Popiah
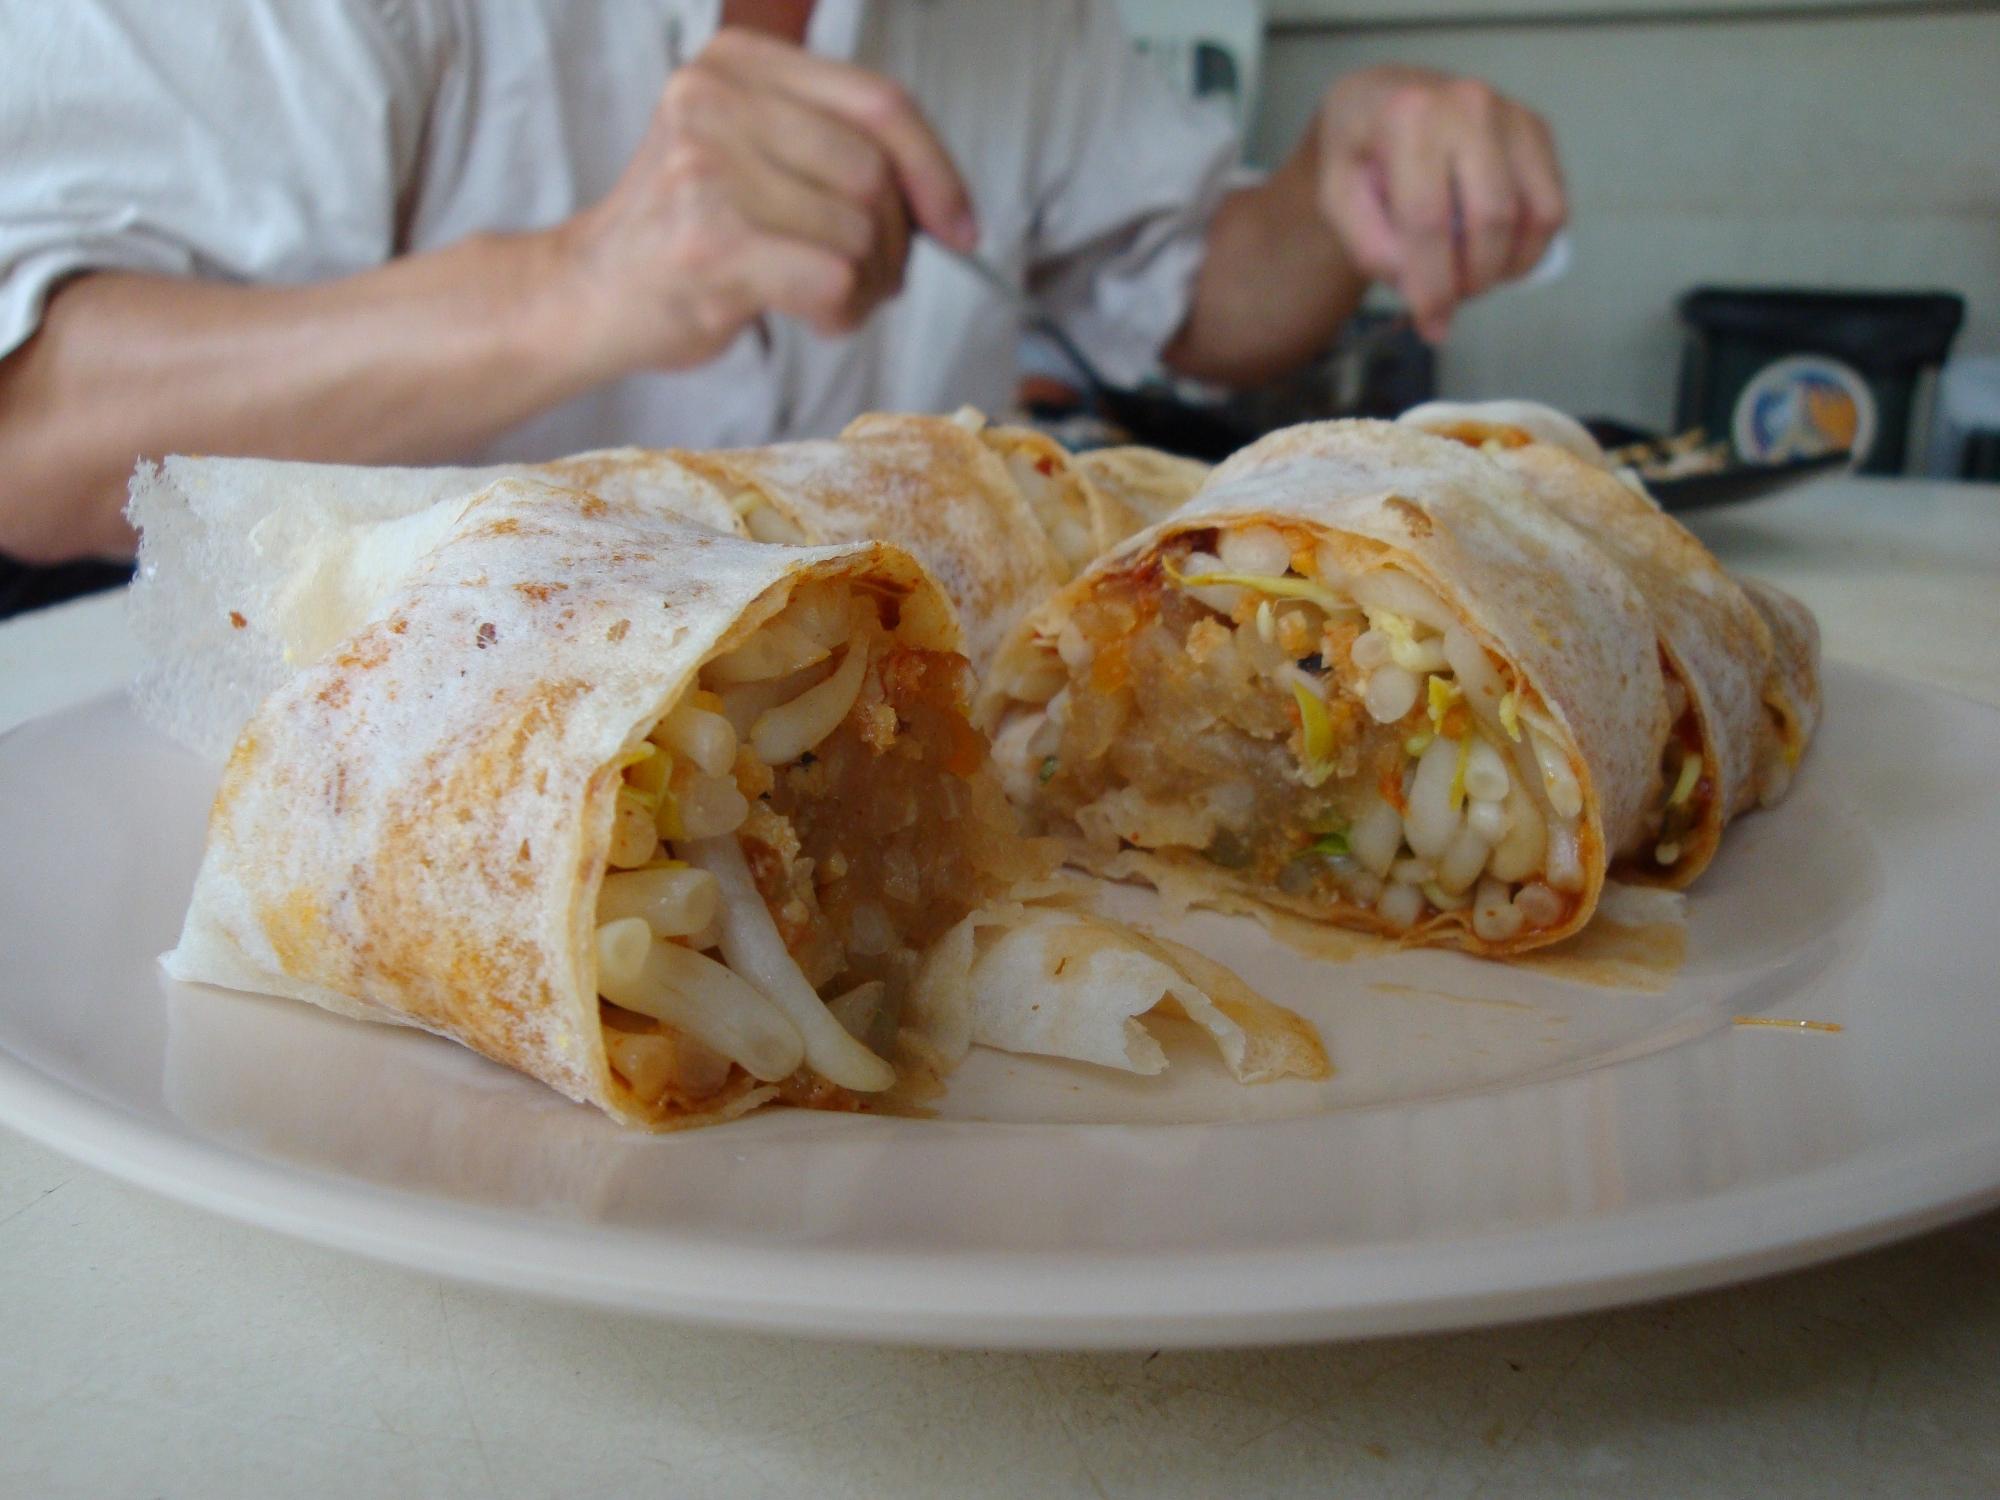
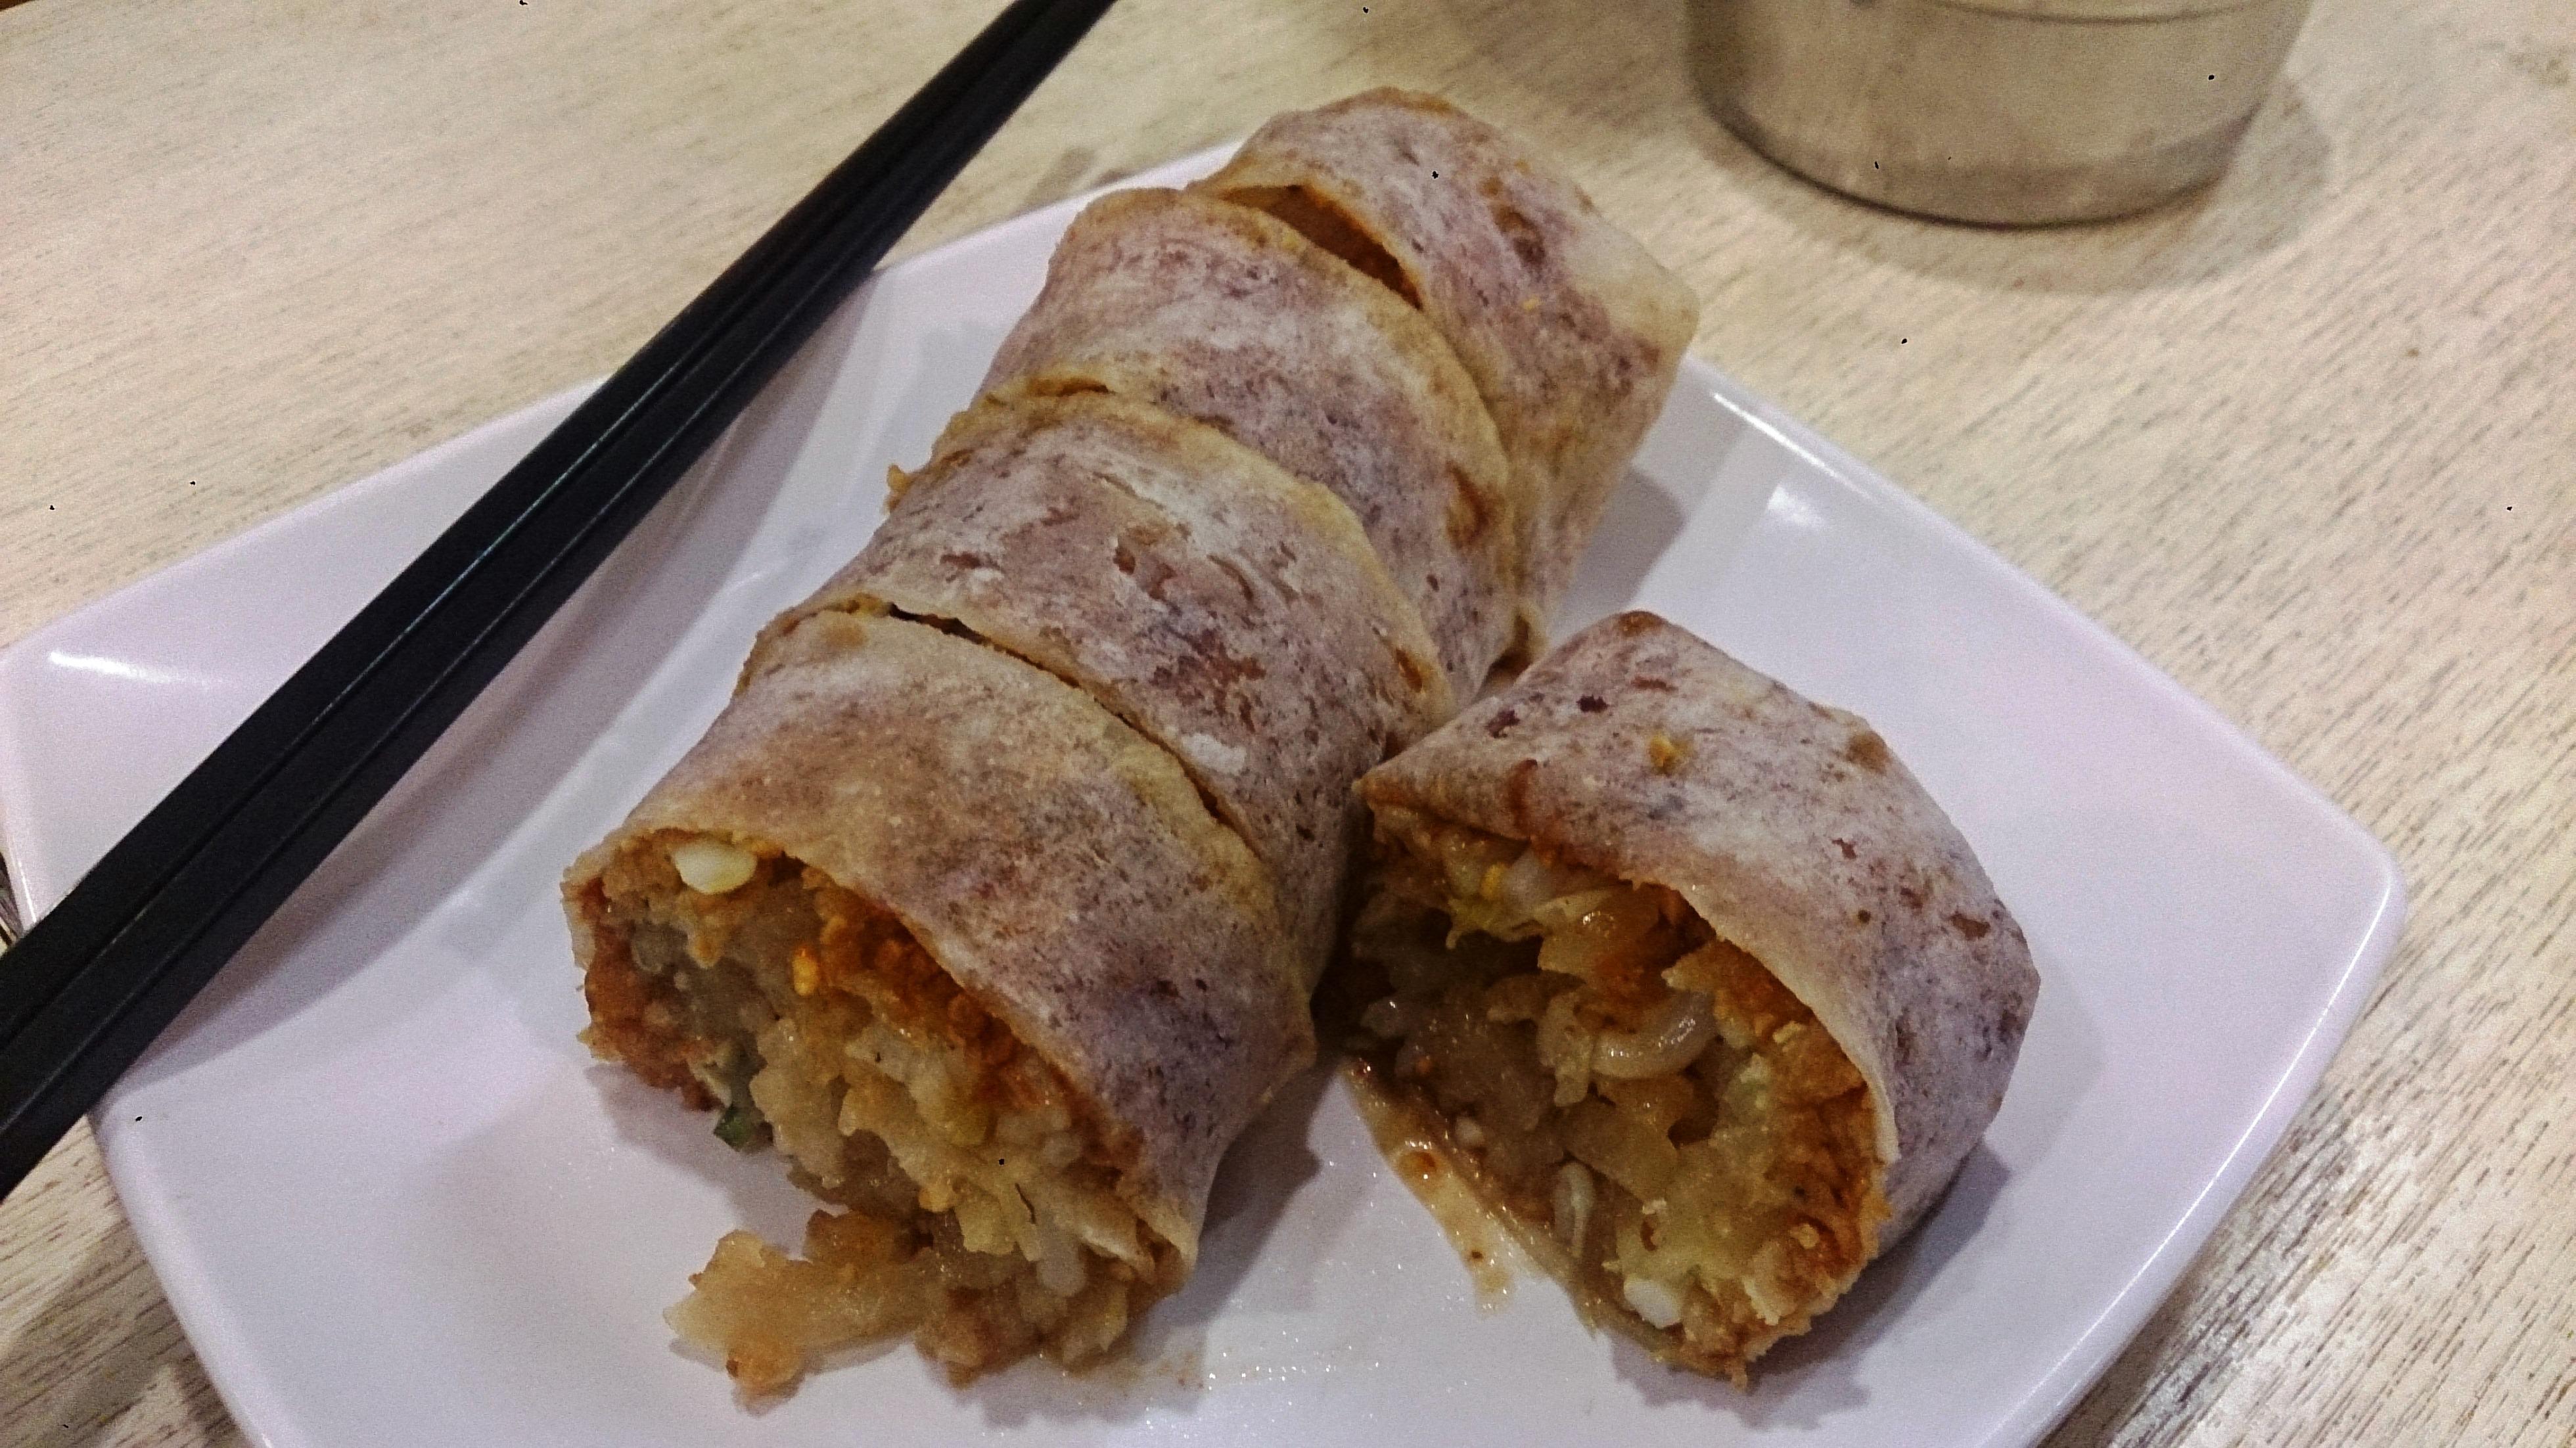
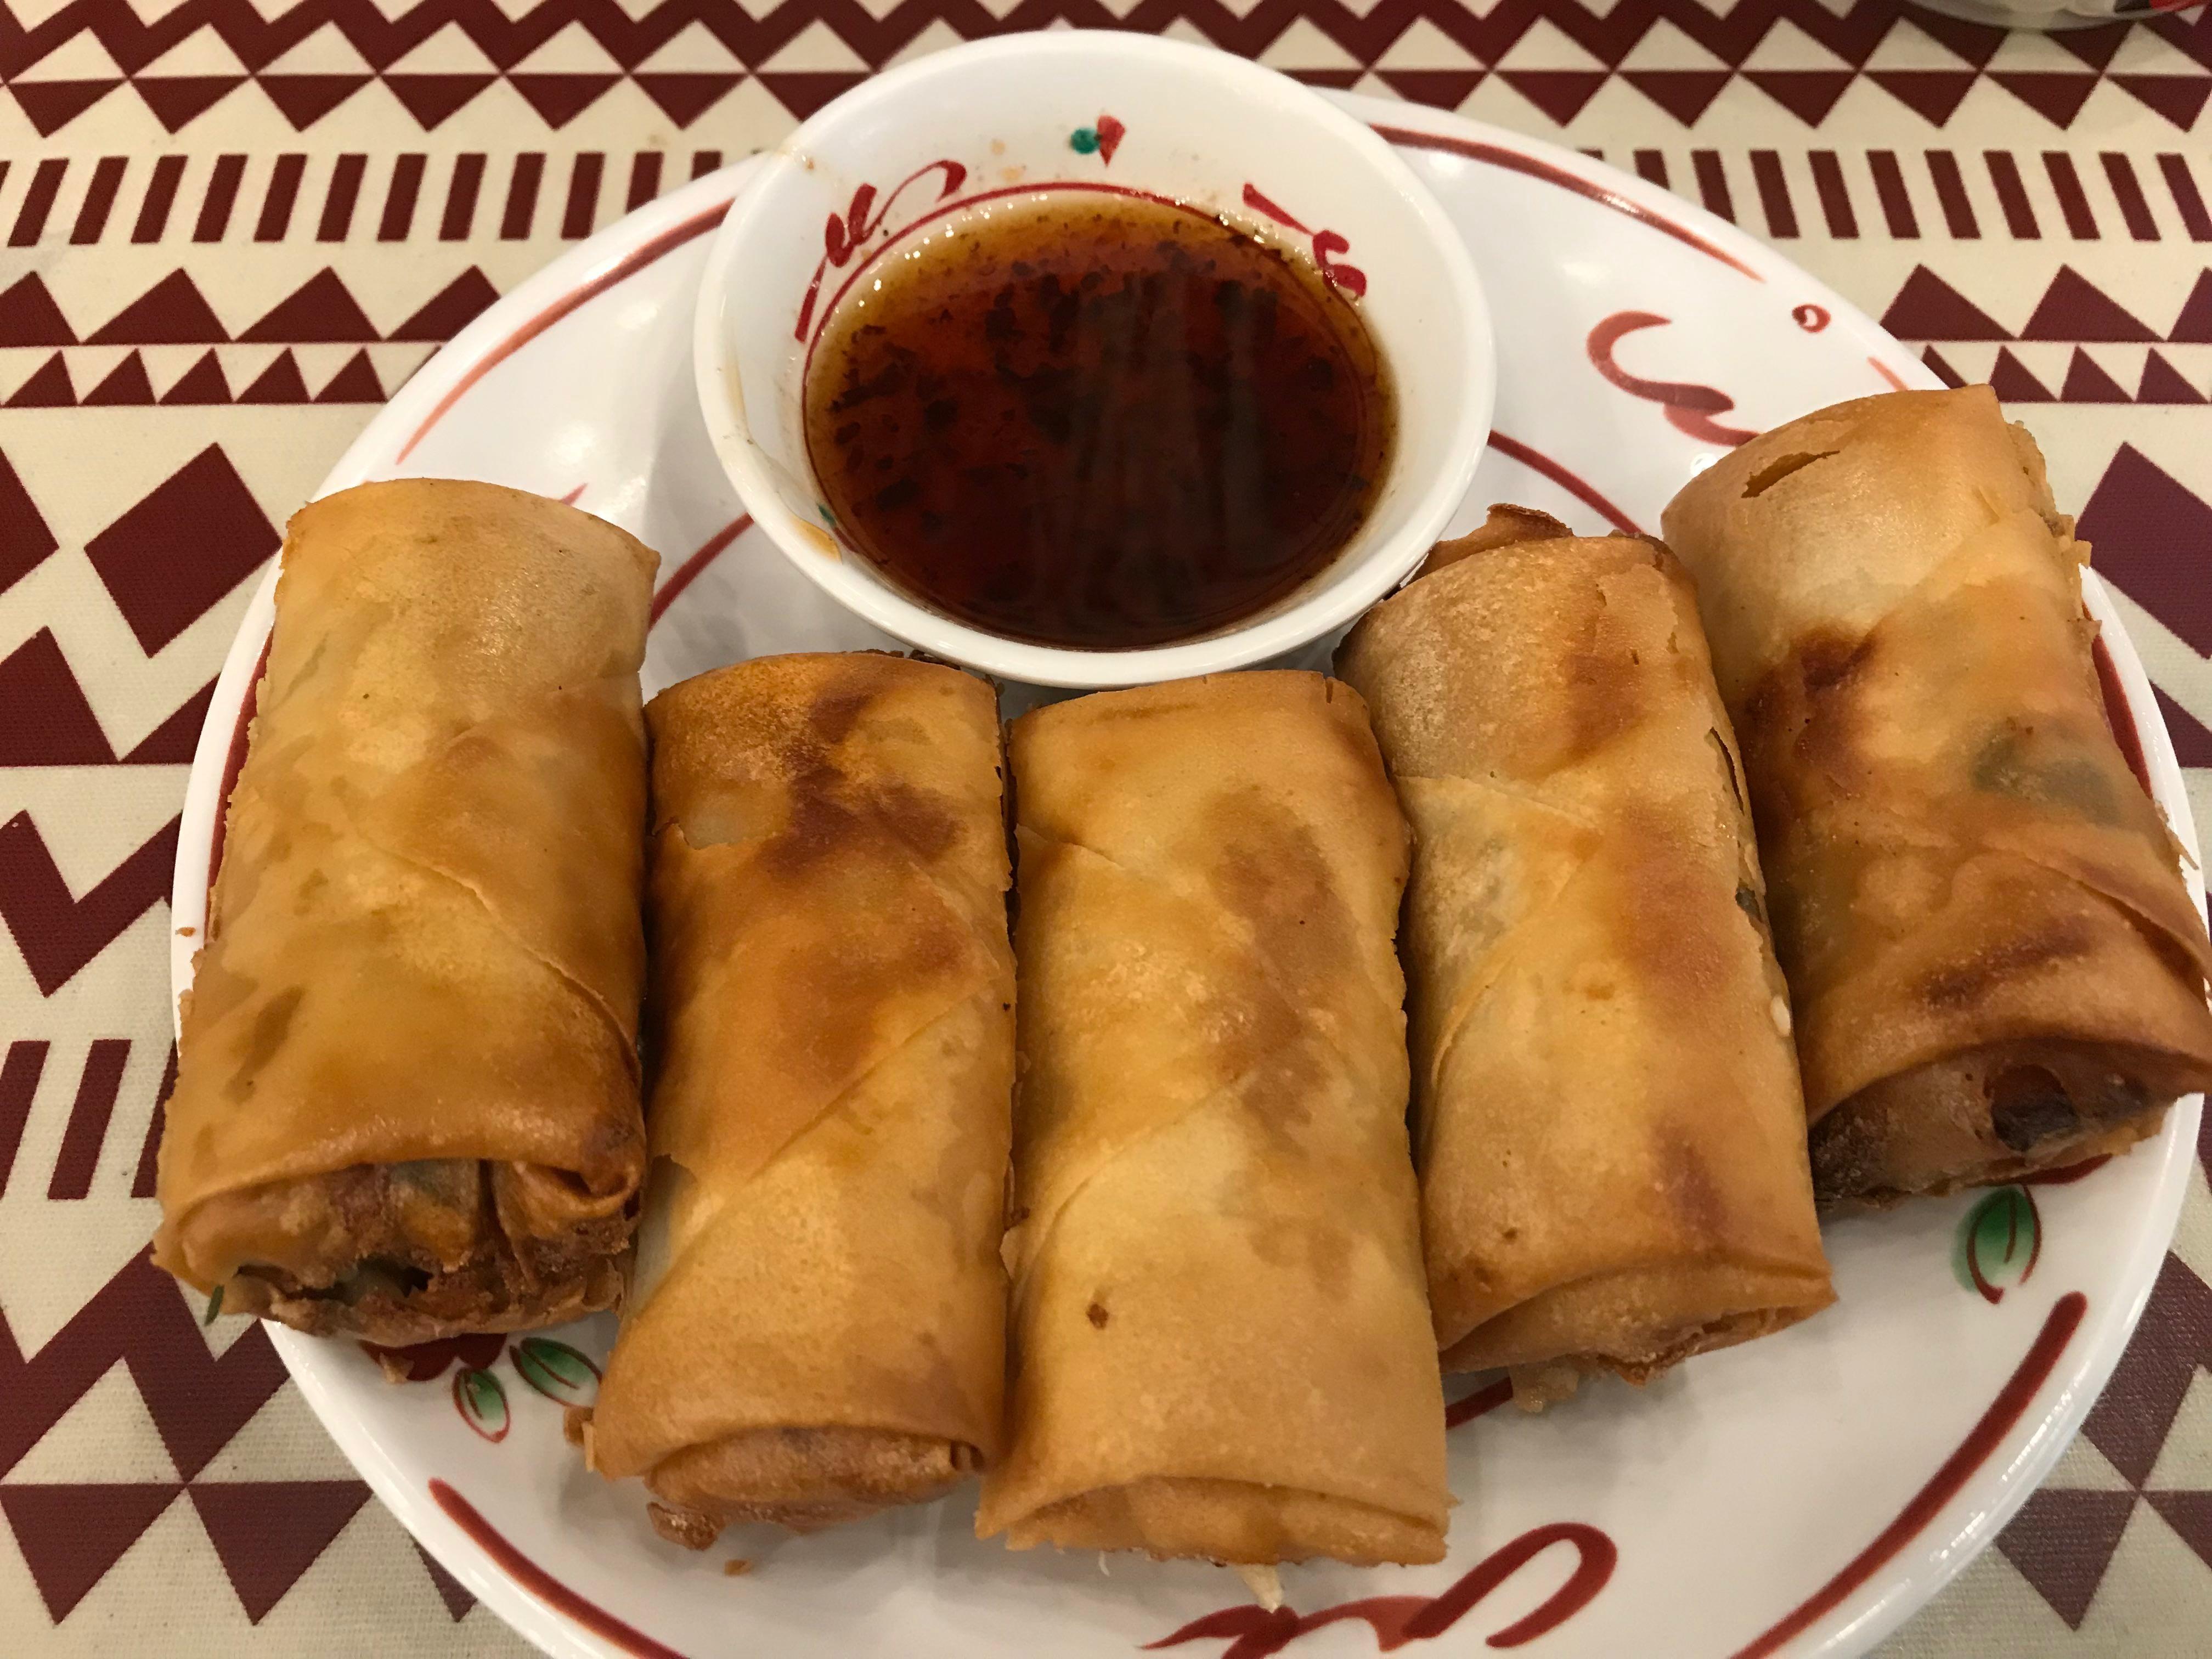
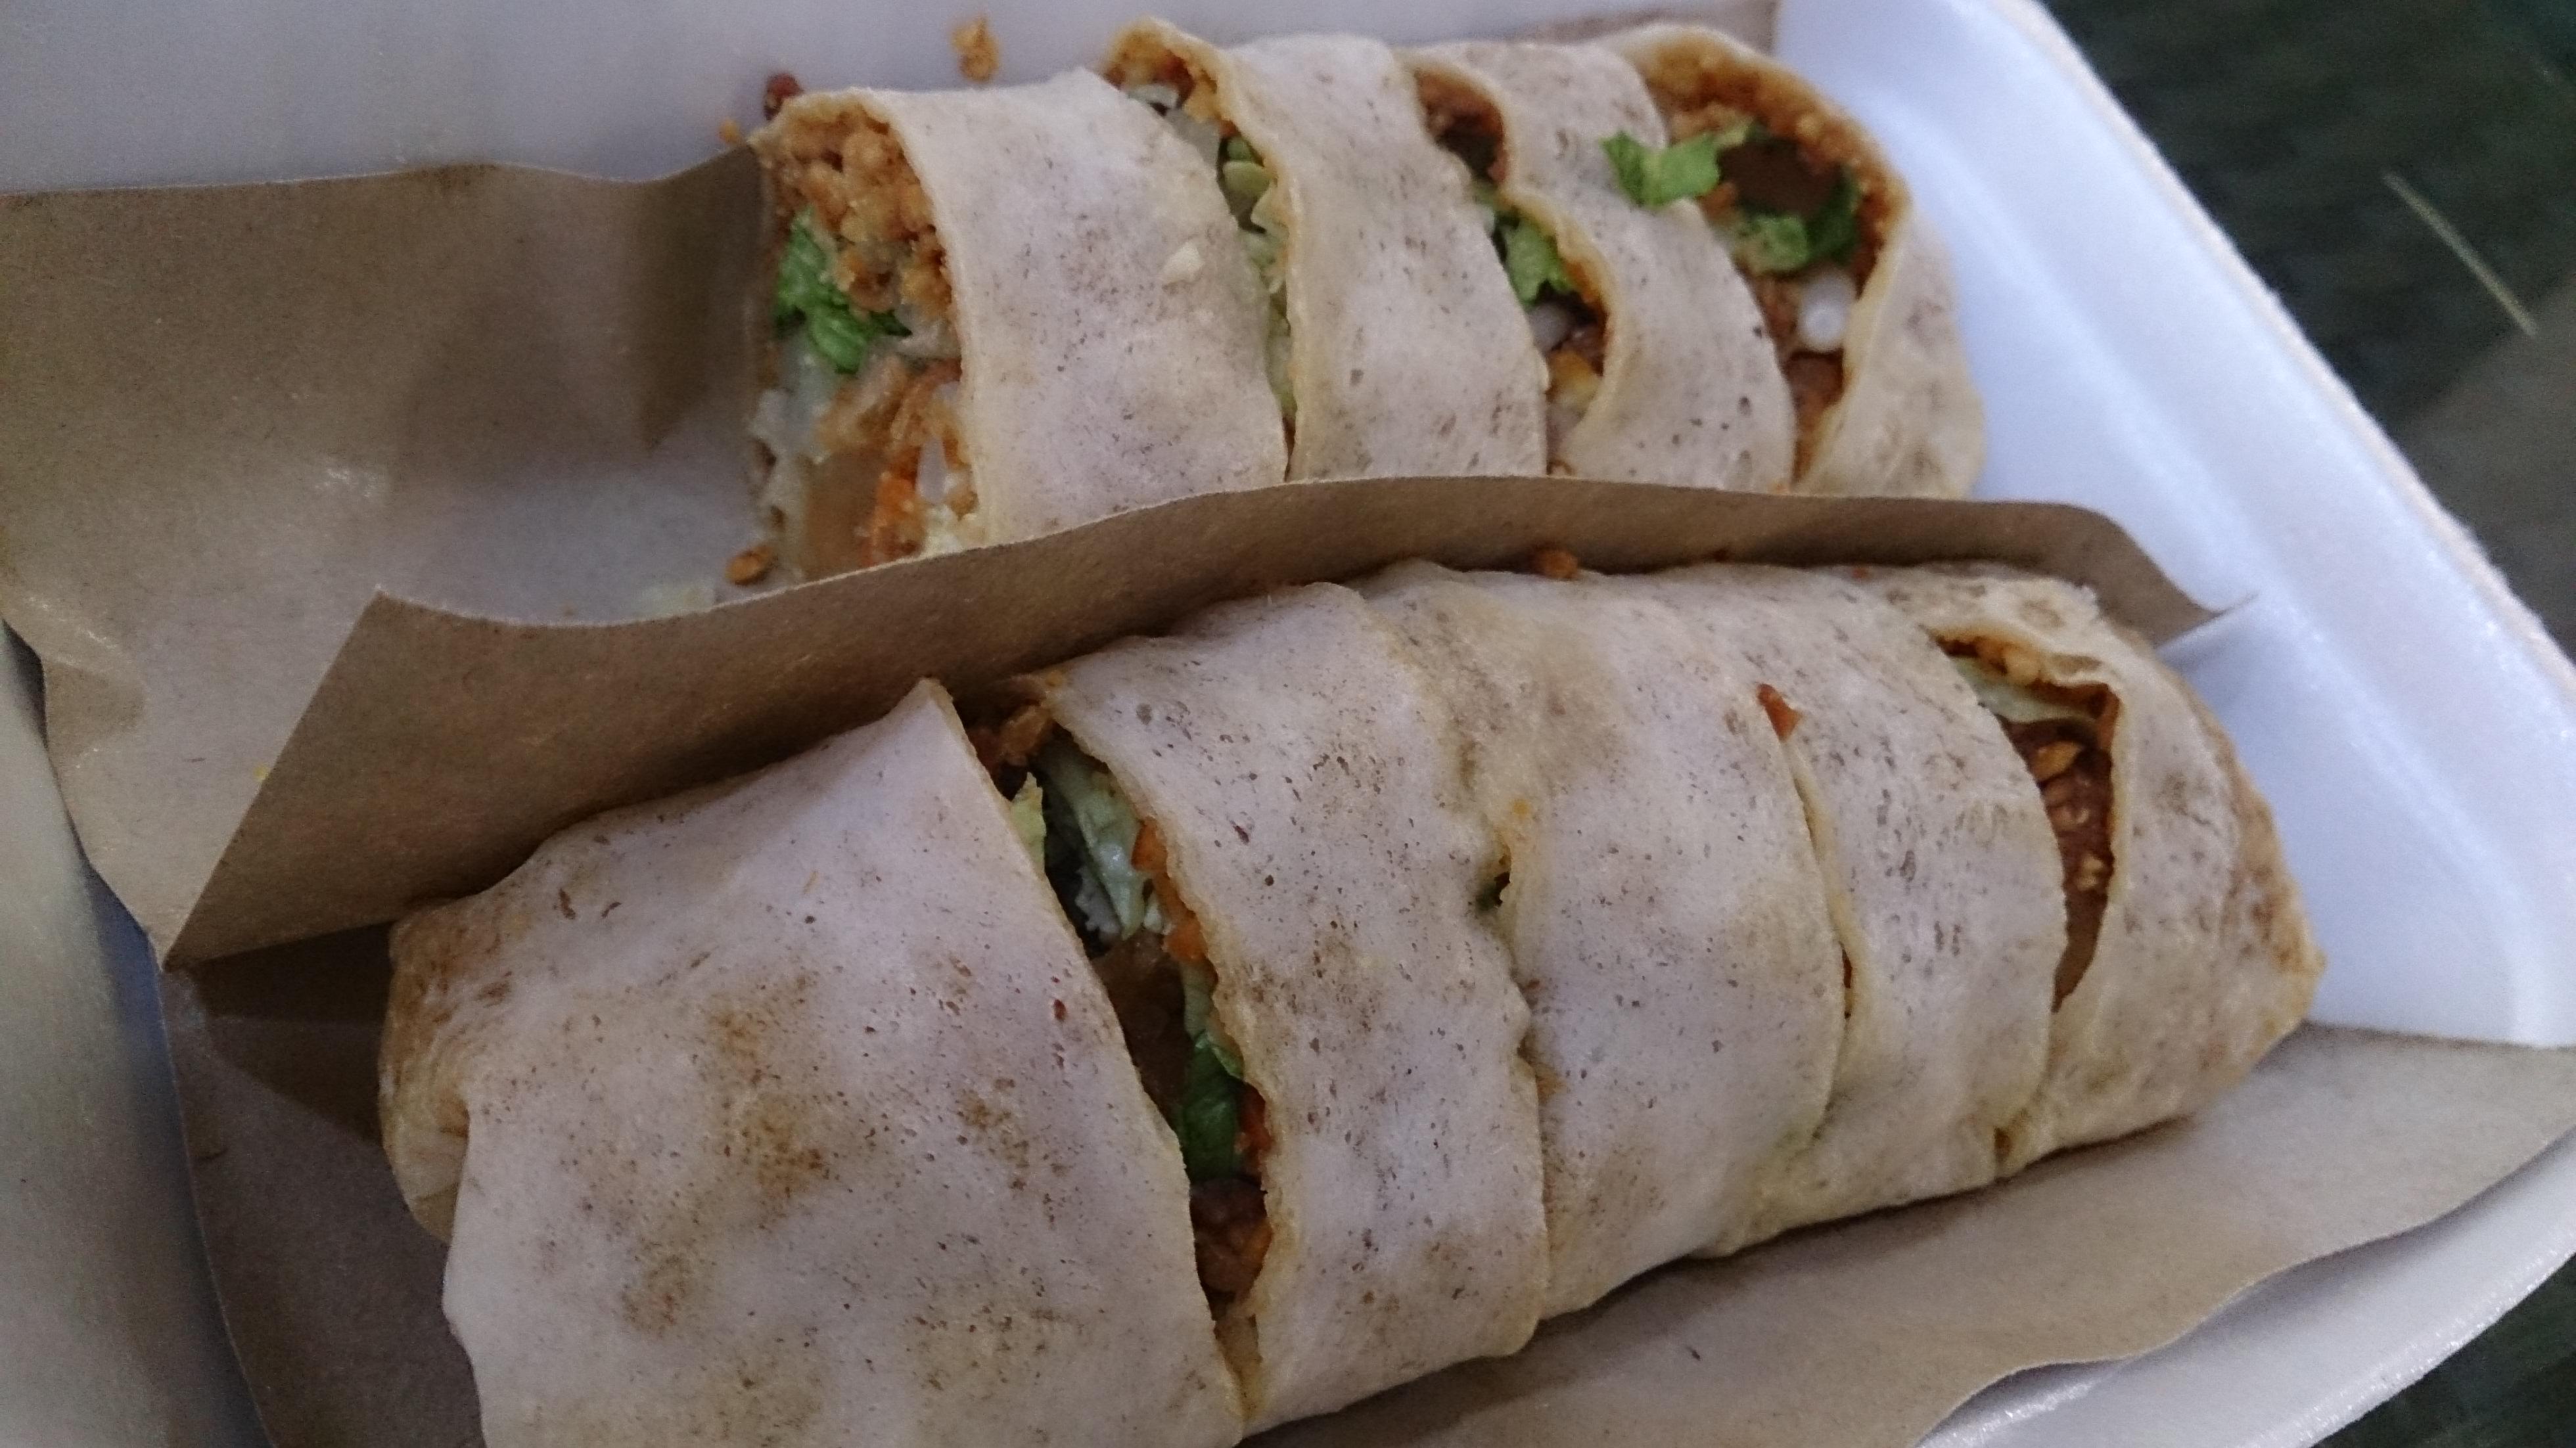
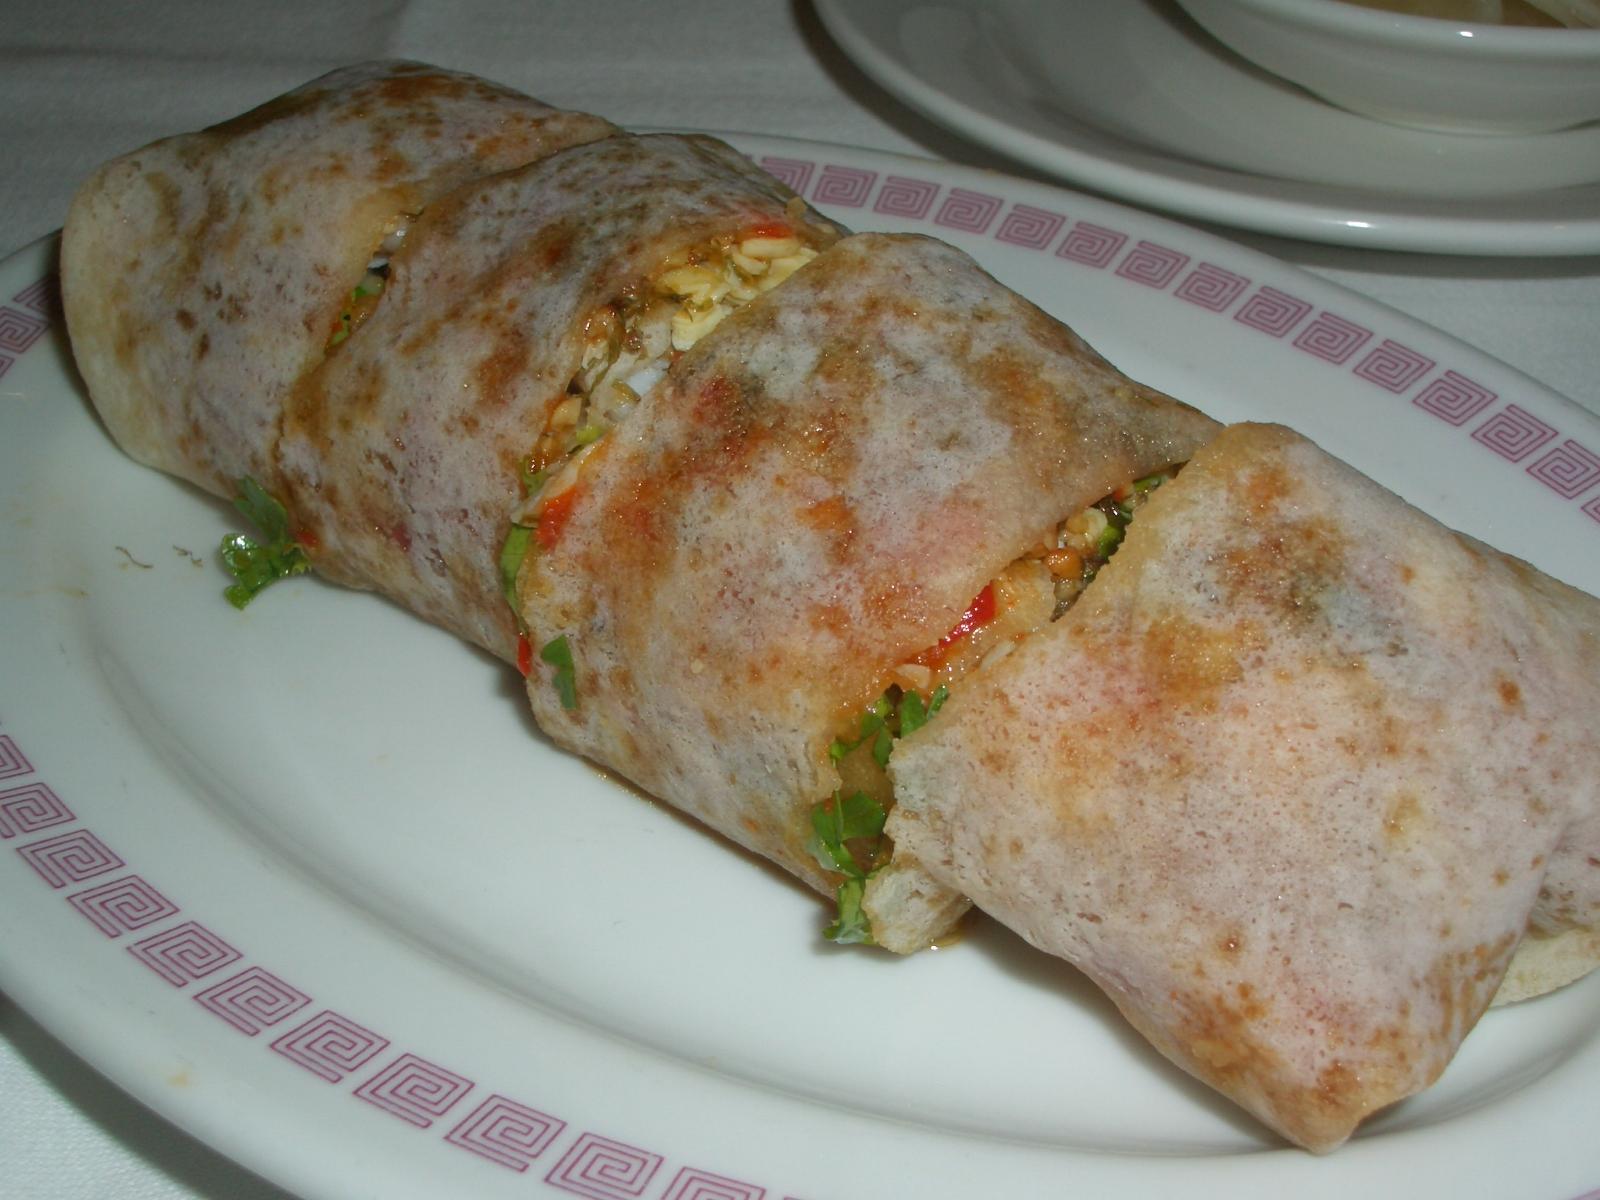
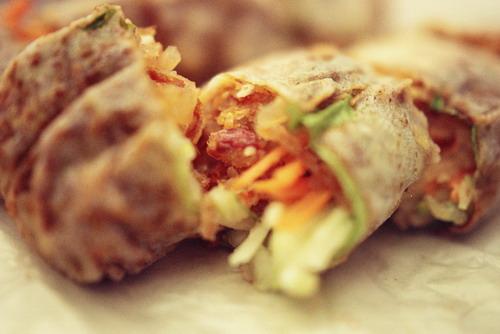
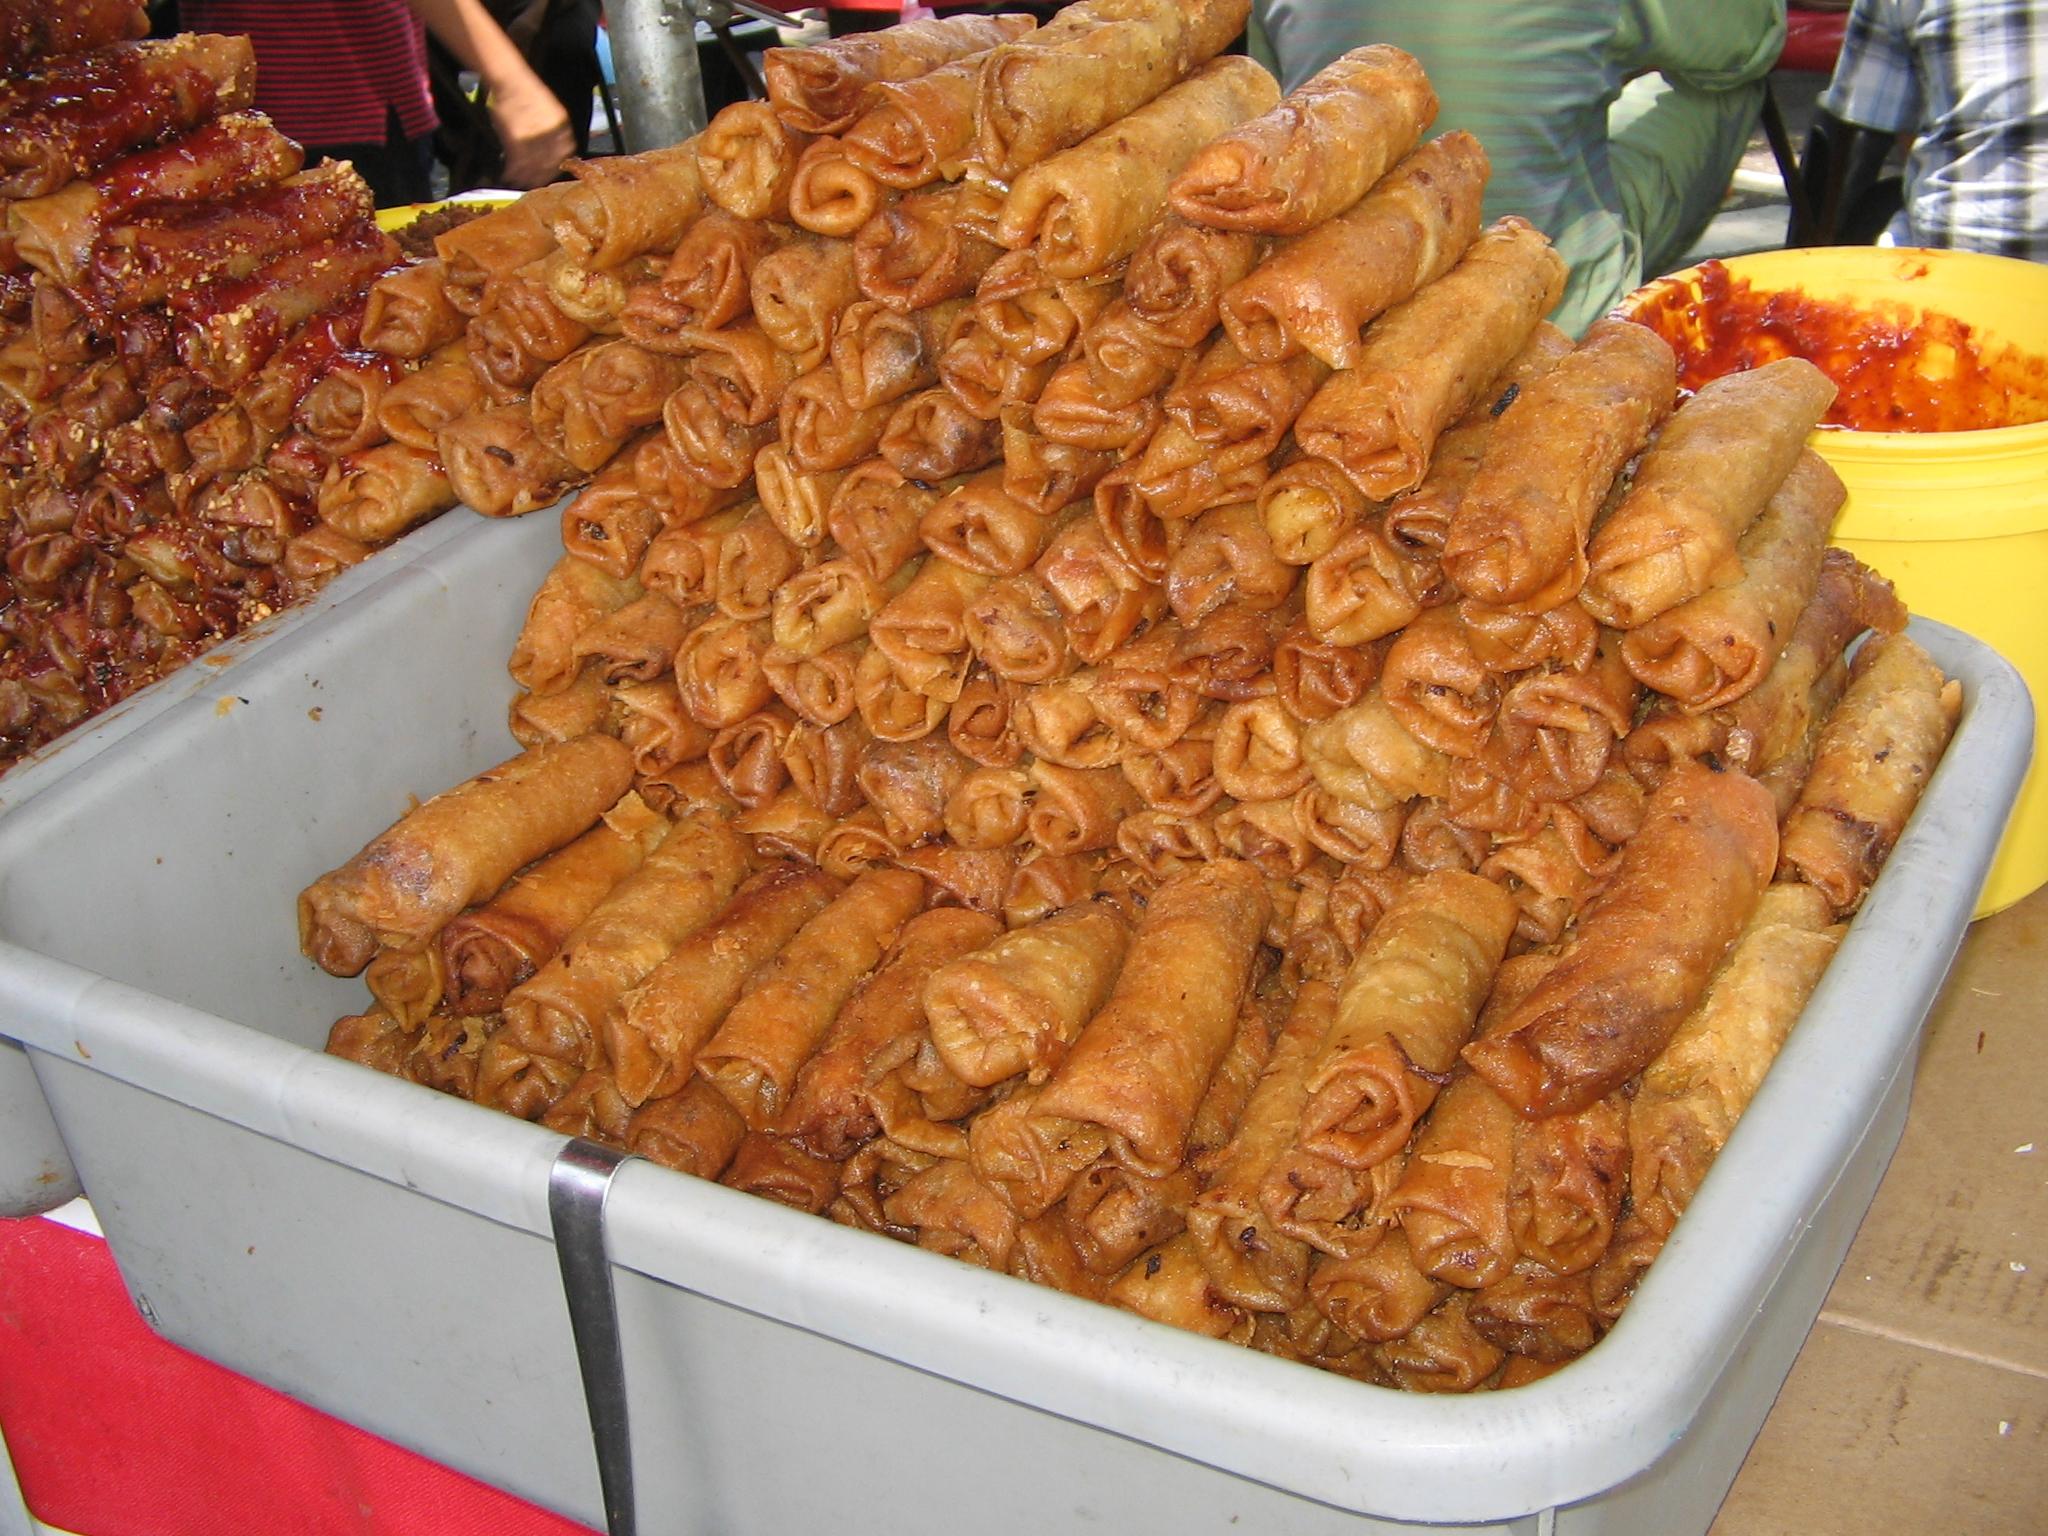
Also known as:
es - Spanish: Popiah
fr - French: Popiah
id - Indonesian: Popiah
ja - Japanese: ポピア
jv - Javanese: Popiah
ko - Korean: 뻐삐앙
ms - Malay: Popia
nan - Minnan: Po̍h-piáⁿ
uk - Ukrainian: Попіа
vi - Vietnamese: Bò pía
Category: roll, wrap (roll, wrap)
Cuisine: Chinese
Associated cuisines: Chinese, Japanese, Laotian, Cambodian, Indonesian, Malaysian, Burmese, Filipino, Thai, Singaporean, Vietnamese
Area: China, Singapore, Indonesia, Malaysia, Mainland China, Taiwan, Thailand, Vietnam, Philippines, Myanmar, Cambodia
Countries: China, Singapore, Indonesia, Malaysia, Taiwan, Thailand, Vietnam, Philippines, Myanmar, Cambodia
Region: South Eastern Asia, Eastern Asia, , ,
This dish is a fresh spring roll filled with an assortment of fresh, dried, and cooked ingredients, eaten during a festival and other celebratory occasions.